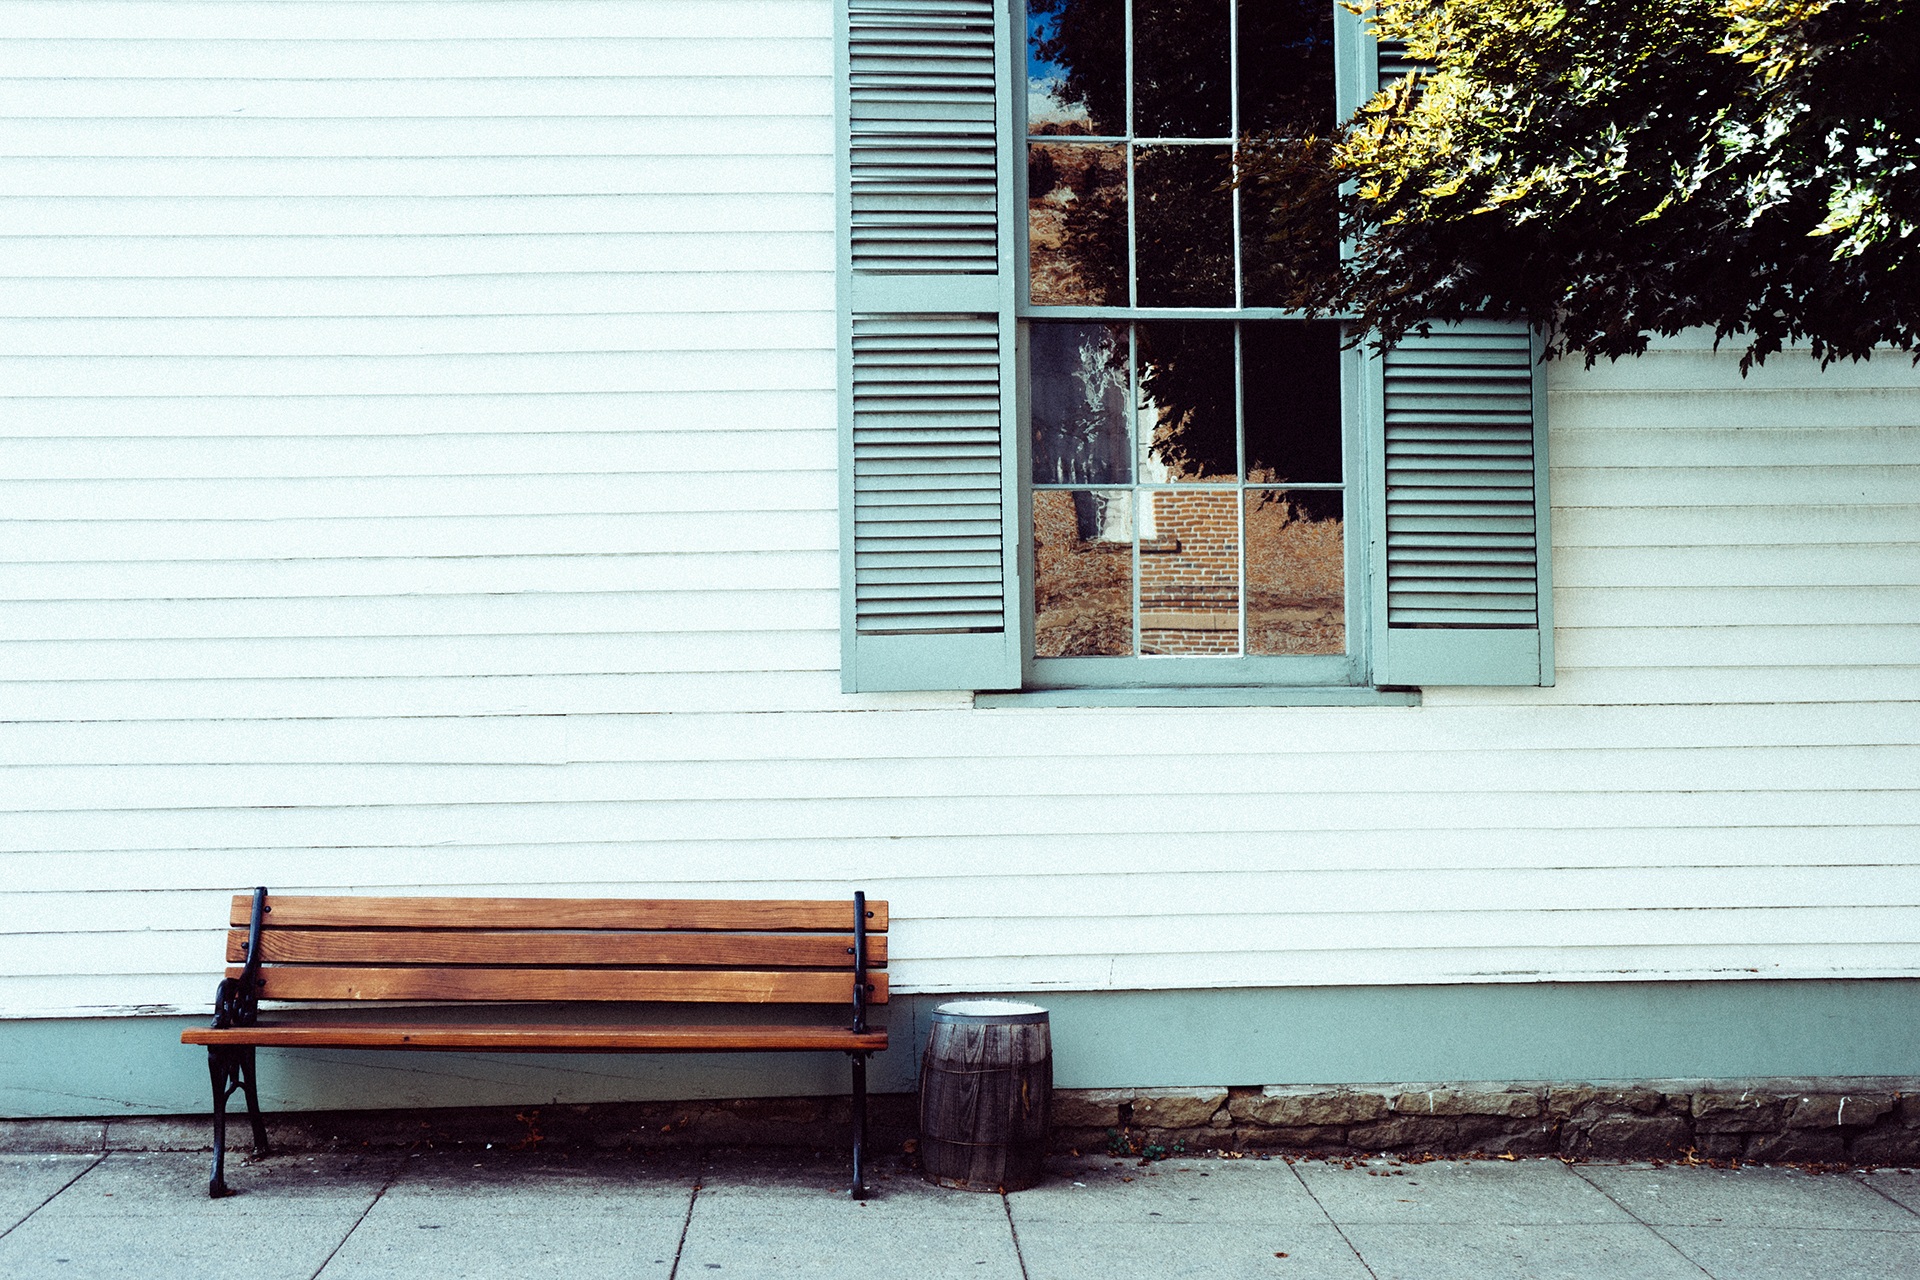
wood, bench, house, sidewalk, floor, seat, window, home, wall, porch, relax, color, sitting, facade, blue, empty, interior design, shutters, wooden, front, siding, settee, window covering, outdoor structure